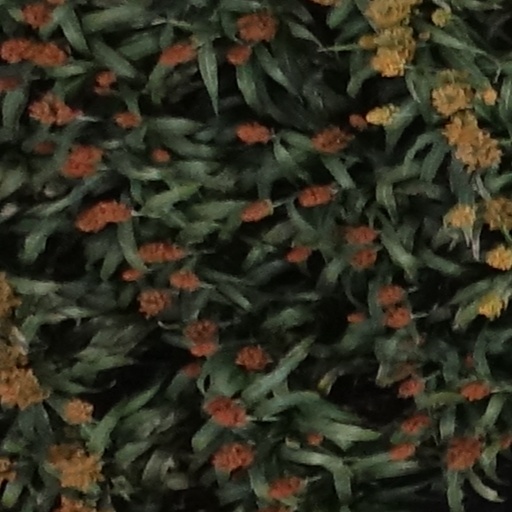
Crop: sorghum